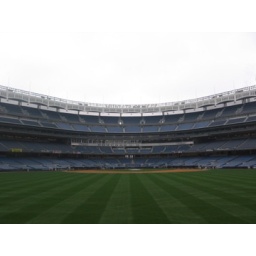
View from Monument Park just over center field wall